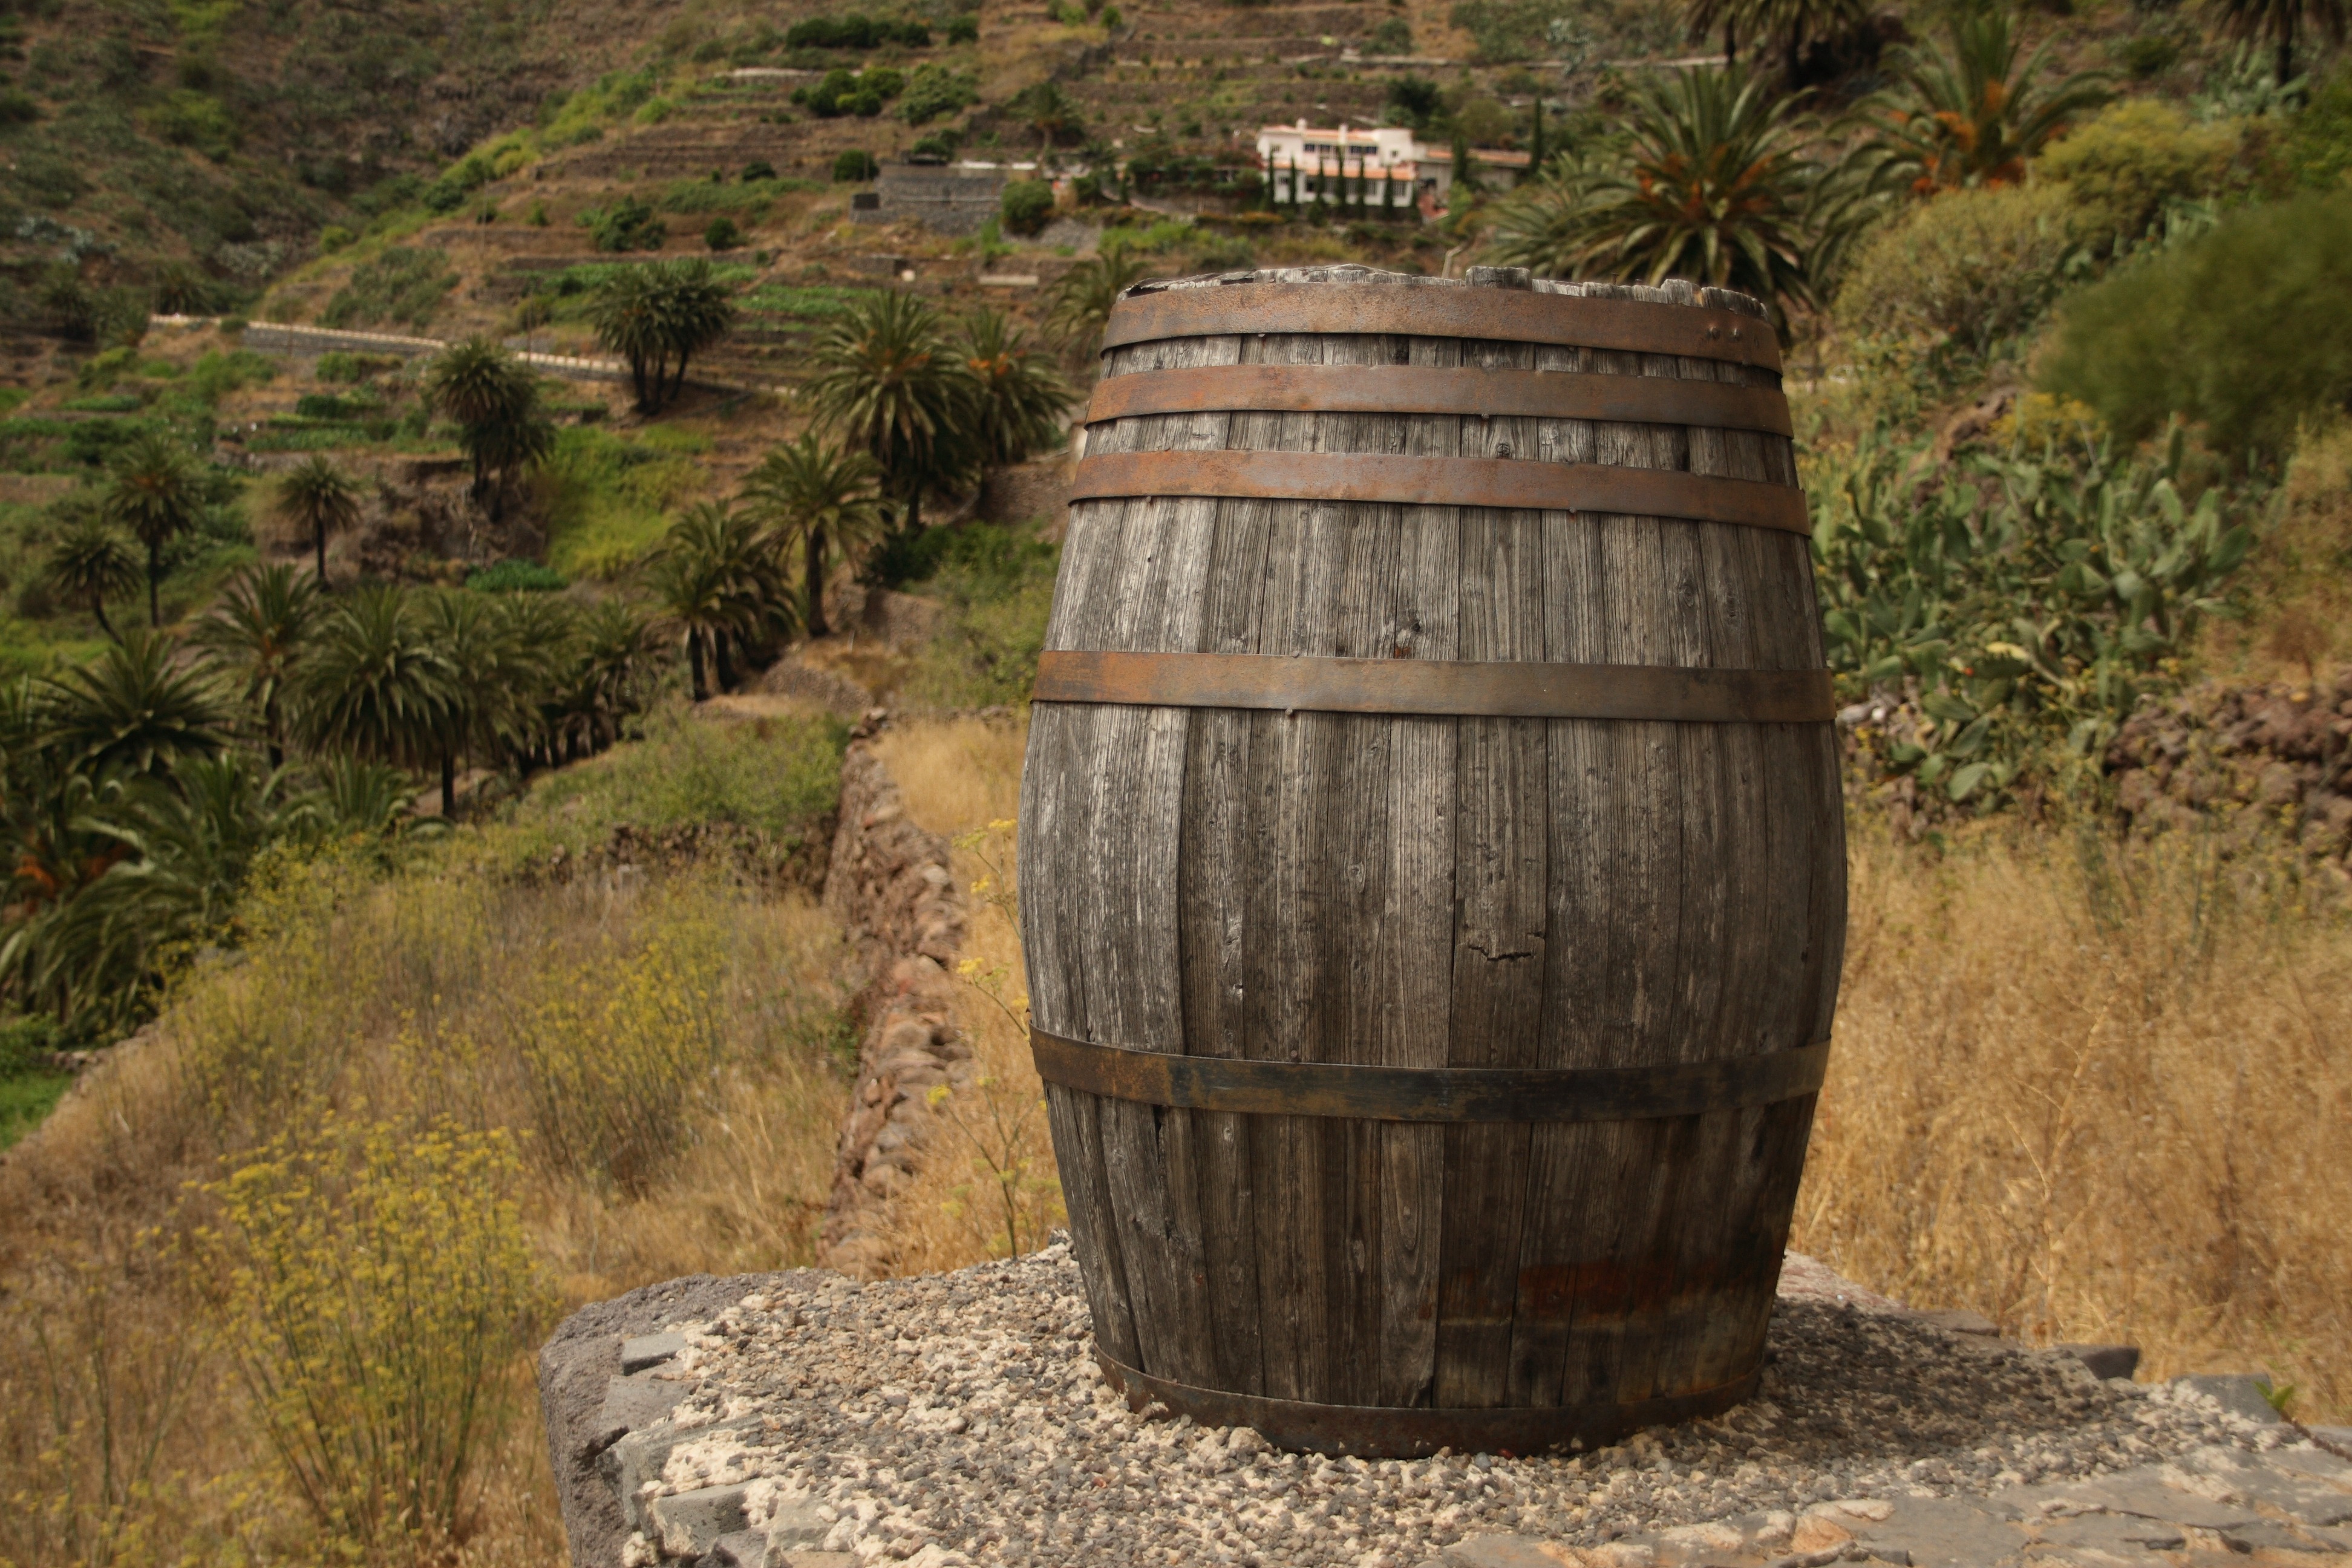
wood, wine, old, hut, barrel, woods, container, ton, wooden barrels, man made object, diogenes